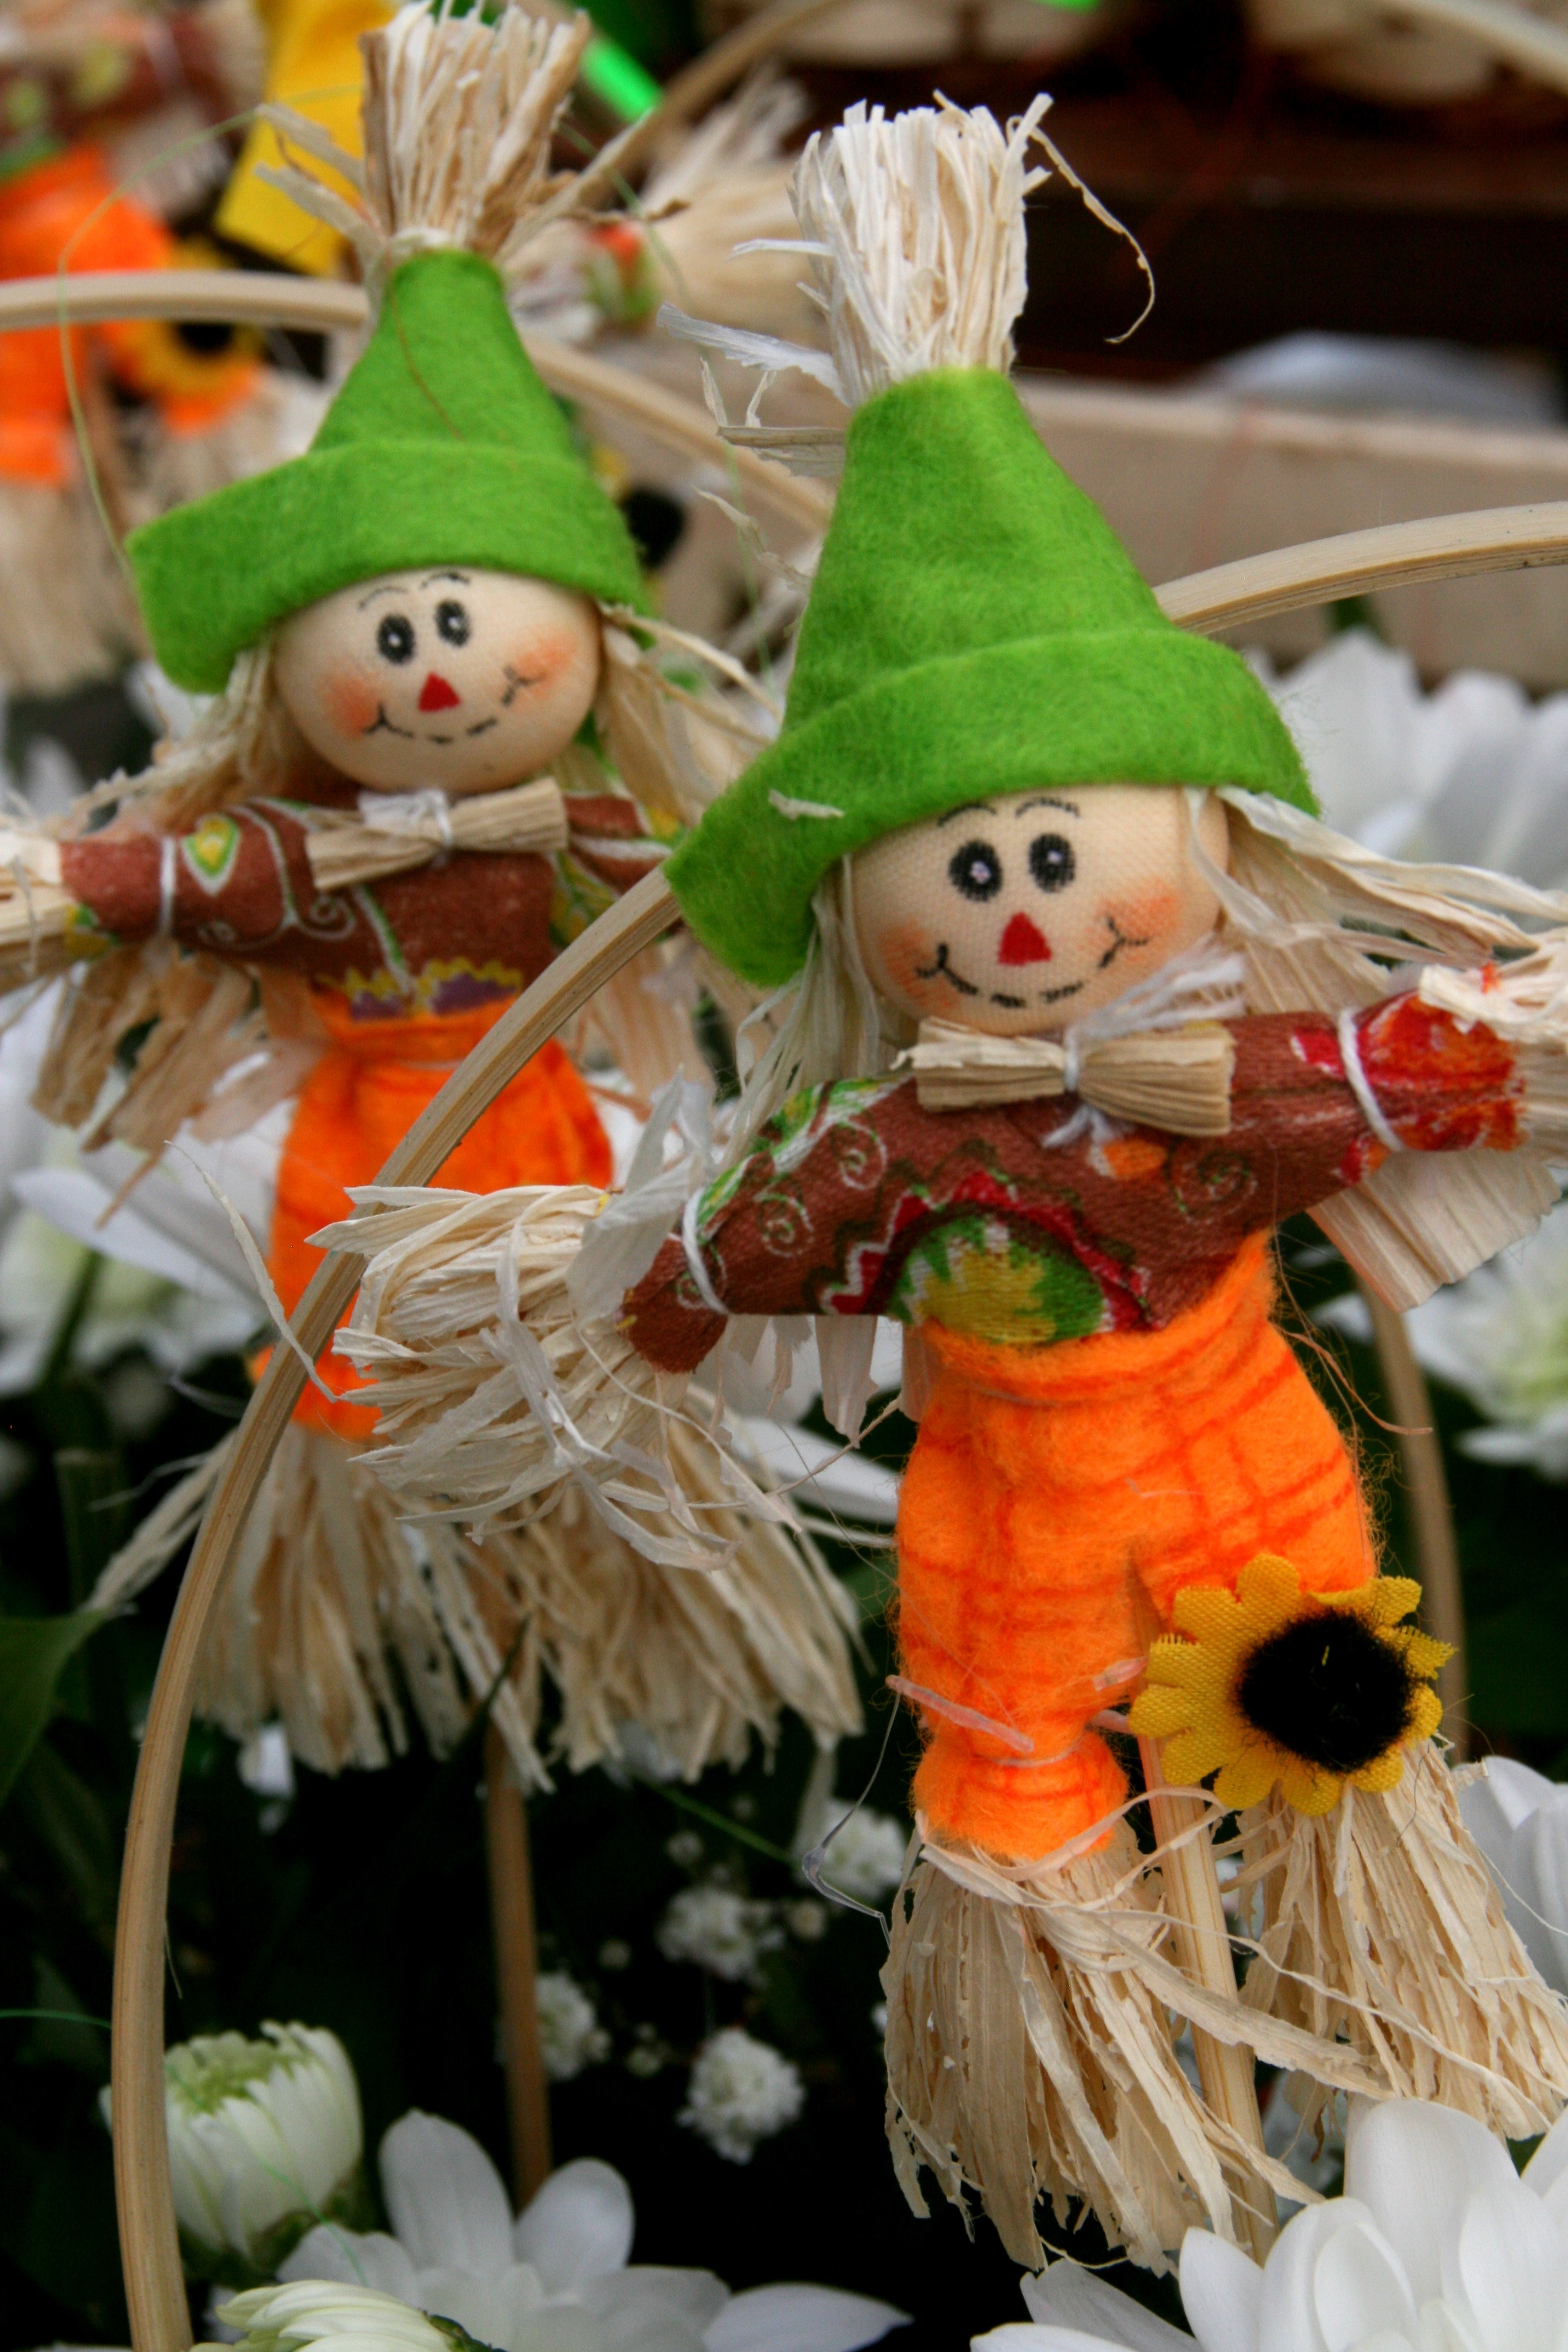
white, flower, statue, spring, couple, toy, scarecrow